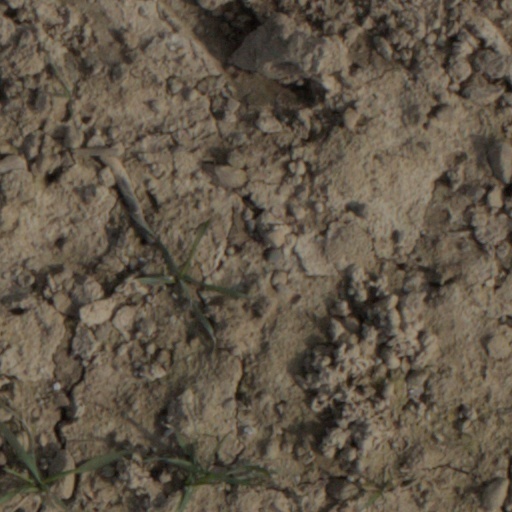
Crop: wheat